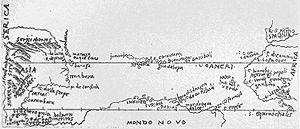
Les cartes de Bartolomeo Colomb sont un ensemble de trois esquisses dessinées en 1506 par Alessandro Zorzi sur la base d'informations données par Bartolomeo Colomb, le frère de Christophe Colomb.